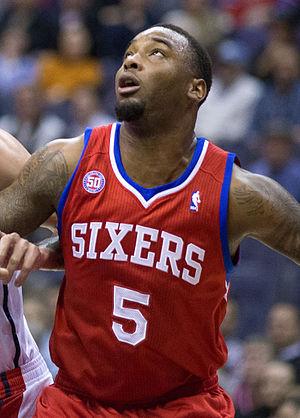
Arnett Moultrie, né le 18 novembre 1990, dans le Queens, à New York, est un joueur américain de basket-ball. Il évolue au poste d'ailier fort.